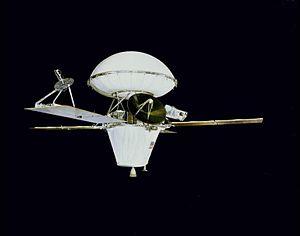
Cet article présente la liste des sondes spatiales envoyées vers les objets du système solaire, y compris celles qui ont échoué. Les simples survols lors de manœuvres d'assistance gravitationnelle et les projets confirmés de futures missions sont également recensés, mais pas les projets de missions spatiales annulés ou non confirmés.
Viking 2 est la seconde mission du programme Viking. Elle consistait en un lancement d'un ensemble composé d'un orbiteur et d'un atterrisseur, très proches de ceux utilisés pour Viking 1. L'atterrisseur Viking 2 opéra depuis la surface de Mars pendant 1 281 jours martiens et fut désactivé le 11 avril 1980, lorsque ses batteries tombèrent en panne. L'orbiteur continua de fonctionner jusqu'au 25 juillet 1978, fournissant près de 16 000 images de la planète, prises au cours de 706 révolutions.
Cette page présente un récapitulatif des événements qui se sont produits pendant l'année 1975 dans le domaine de l'astronautique.
Le programme Viking est un programme spatial de la NASA qui a posé les premiers engins américains sur le sol martien. Dans le cadre de ce programme, deux sondes spatiales identiques, Viking 1 et Viking 2, ont été lancées en 1975 par une fusée Titan équipée d'un dernier étage Centaur à un mois d'intervalle. Chacune de ces missions comprenait un engin destiné à se placer en orbite autour de la planète et un module qui devait se poser sur le sol et mener des investigations en restant fixe. Les objectifs scientifiques étaient de réaliser des images à haute résolution de la surface de la planète, de déterminer la structure et la composition de l'atmosphère et d'identifier éventuellement la présence de la vie sur Mars.